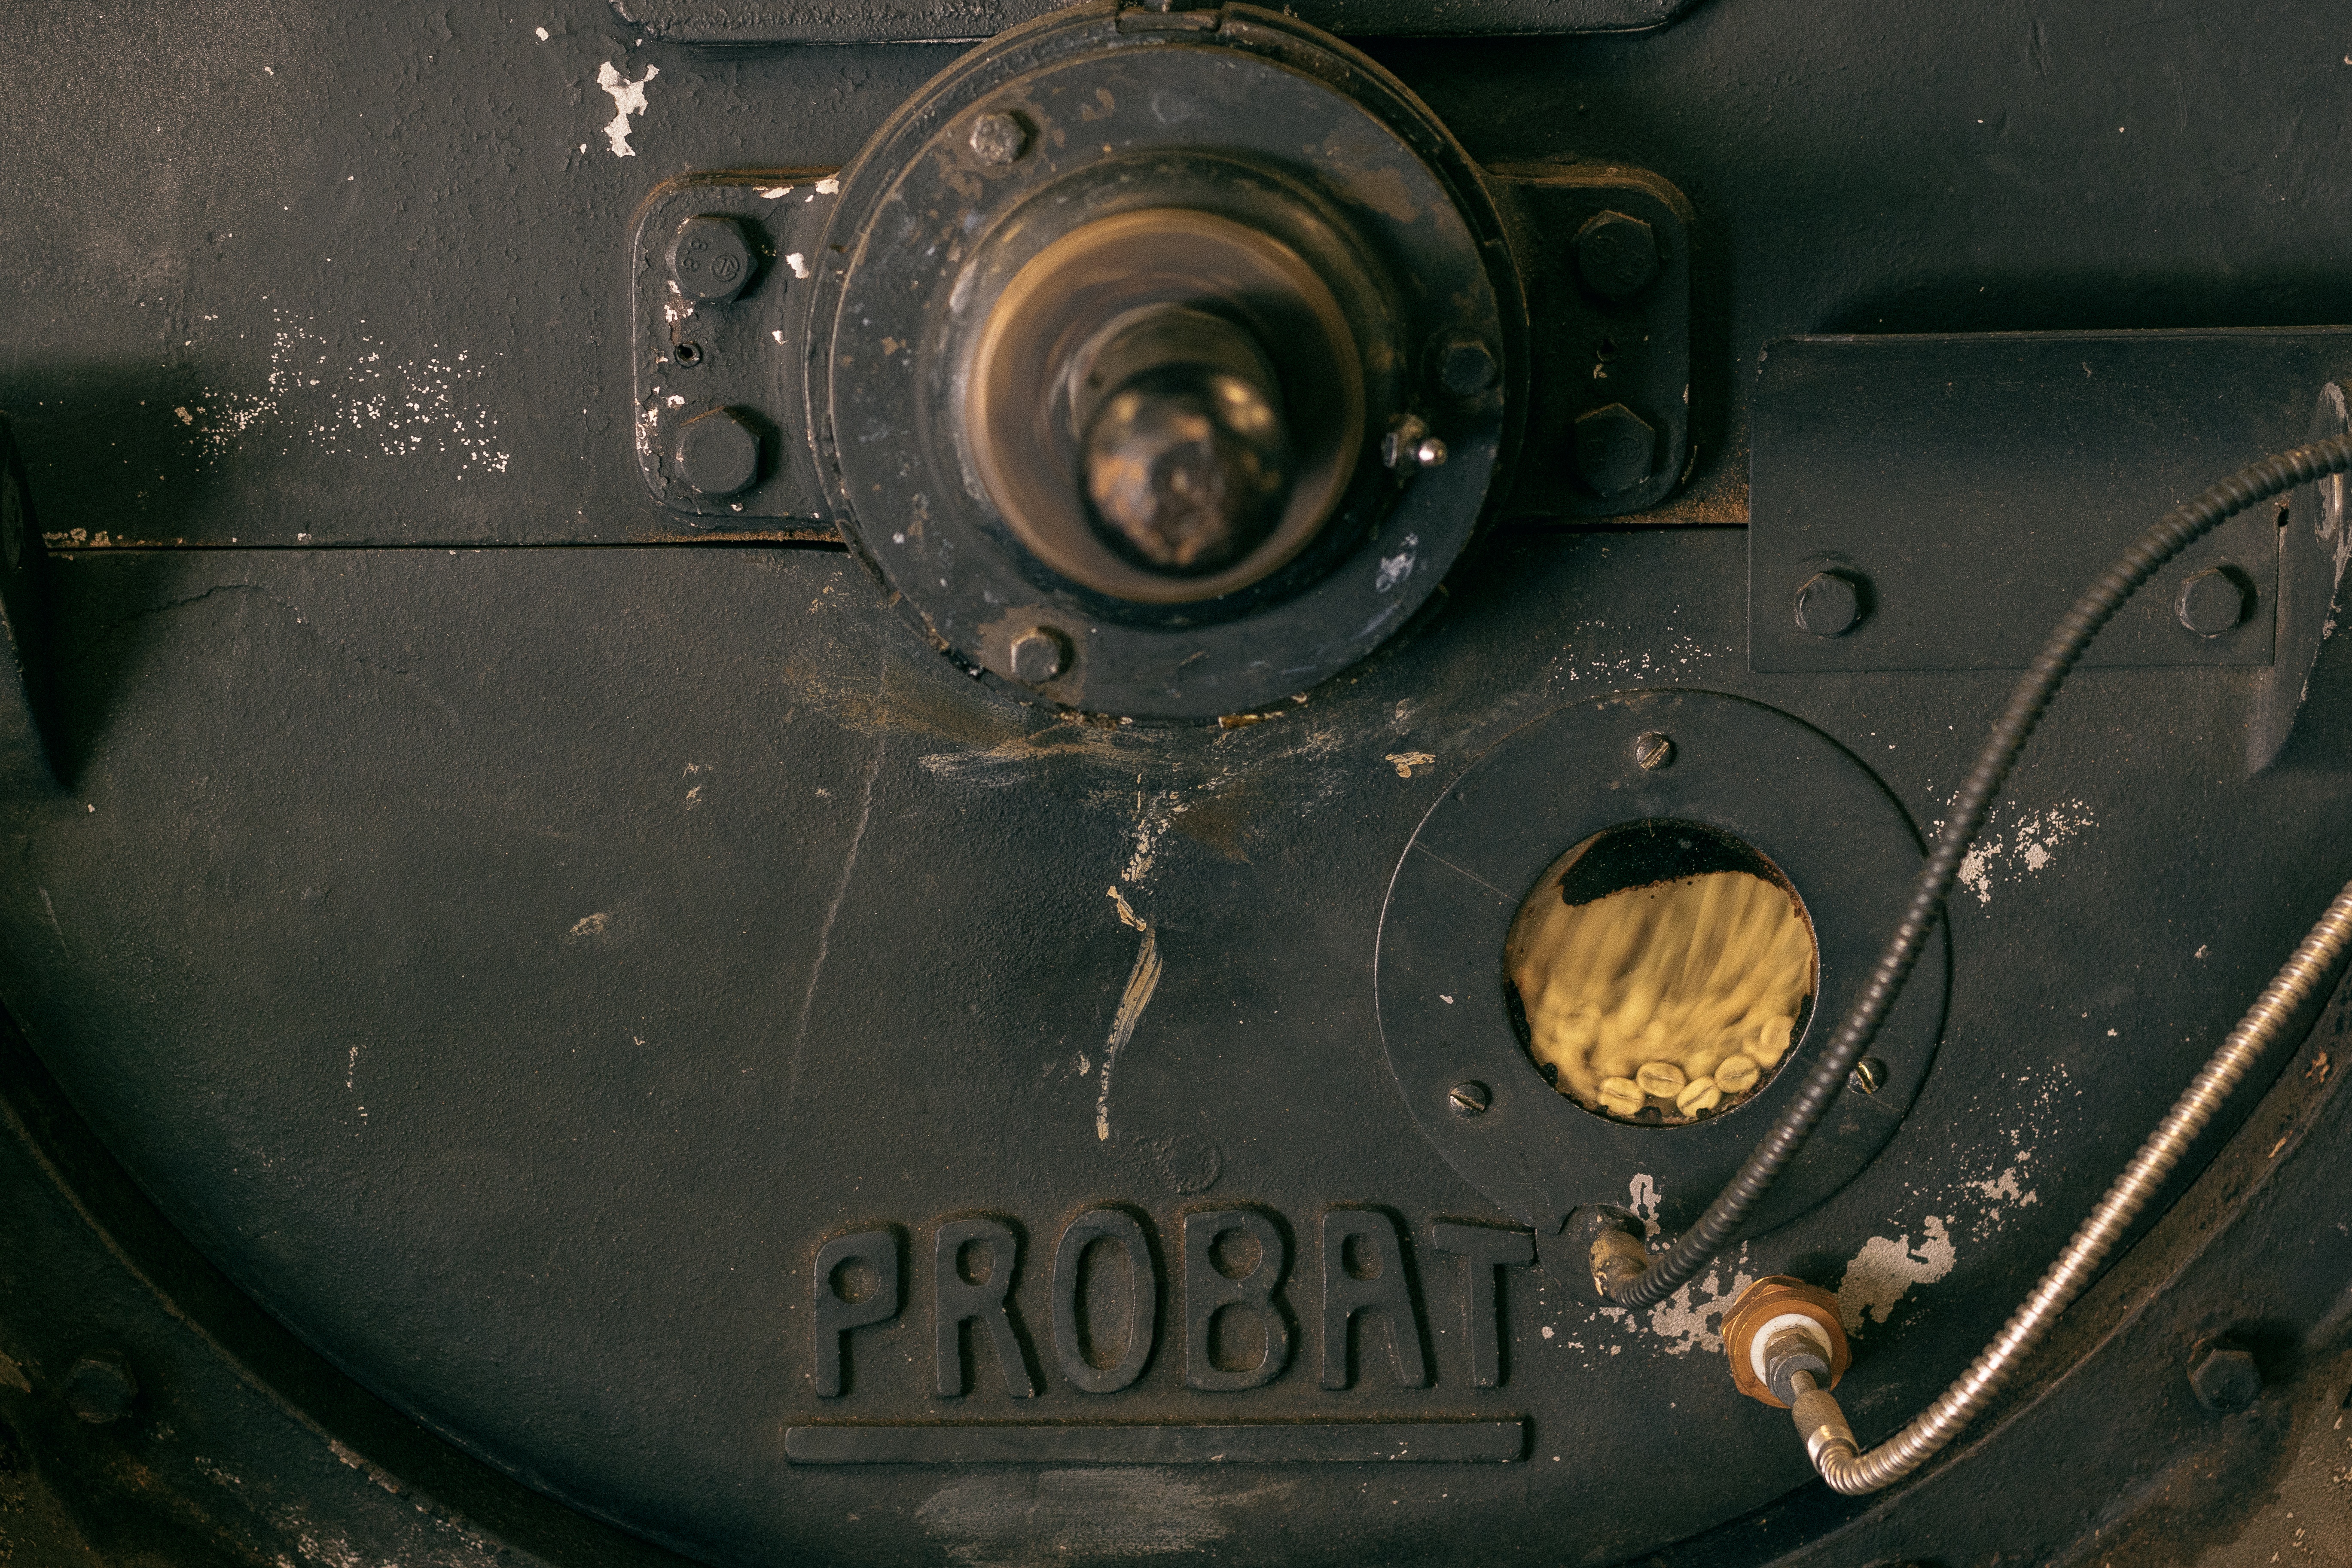
wheel, vehicle, reflex camera, engine, classic, single lens reflex camera